Vancouver

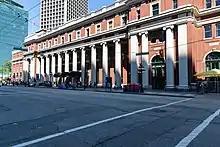
Waterfront station, Vancouver

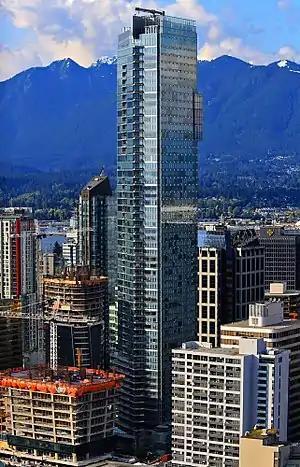
Completed in 2008, Living Shangri-La is the tallest building in Vancouver.

The Vancouver Art Gallery is housed downtown in the neoclassical former courthouse built in 1906. The courthouse building was designed by Francis Rattenbury, who also designed the British Columbia Parliament Buildings and the Empress Hotel in Victoria, and the lavishly decorated second Hotel Vancouver. The 556-room Hotel Vancouver, opened in 1939 and the third by that name, is across the street with its copper roof. The Gothic-style Christ Church Cathedral, across from the hotel, opened in 1894 and was declared a heritage building in 1976.